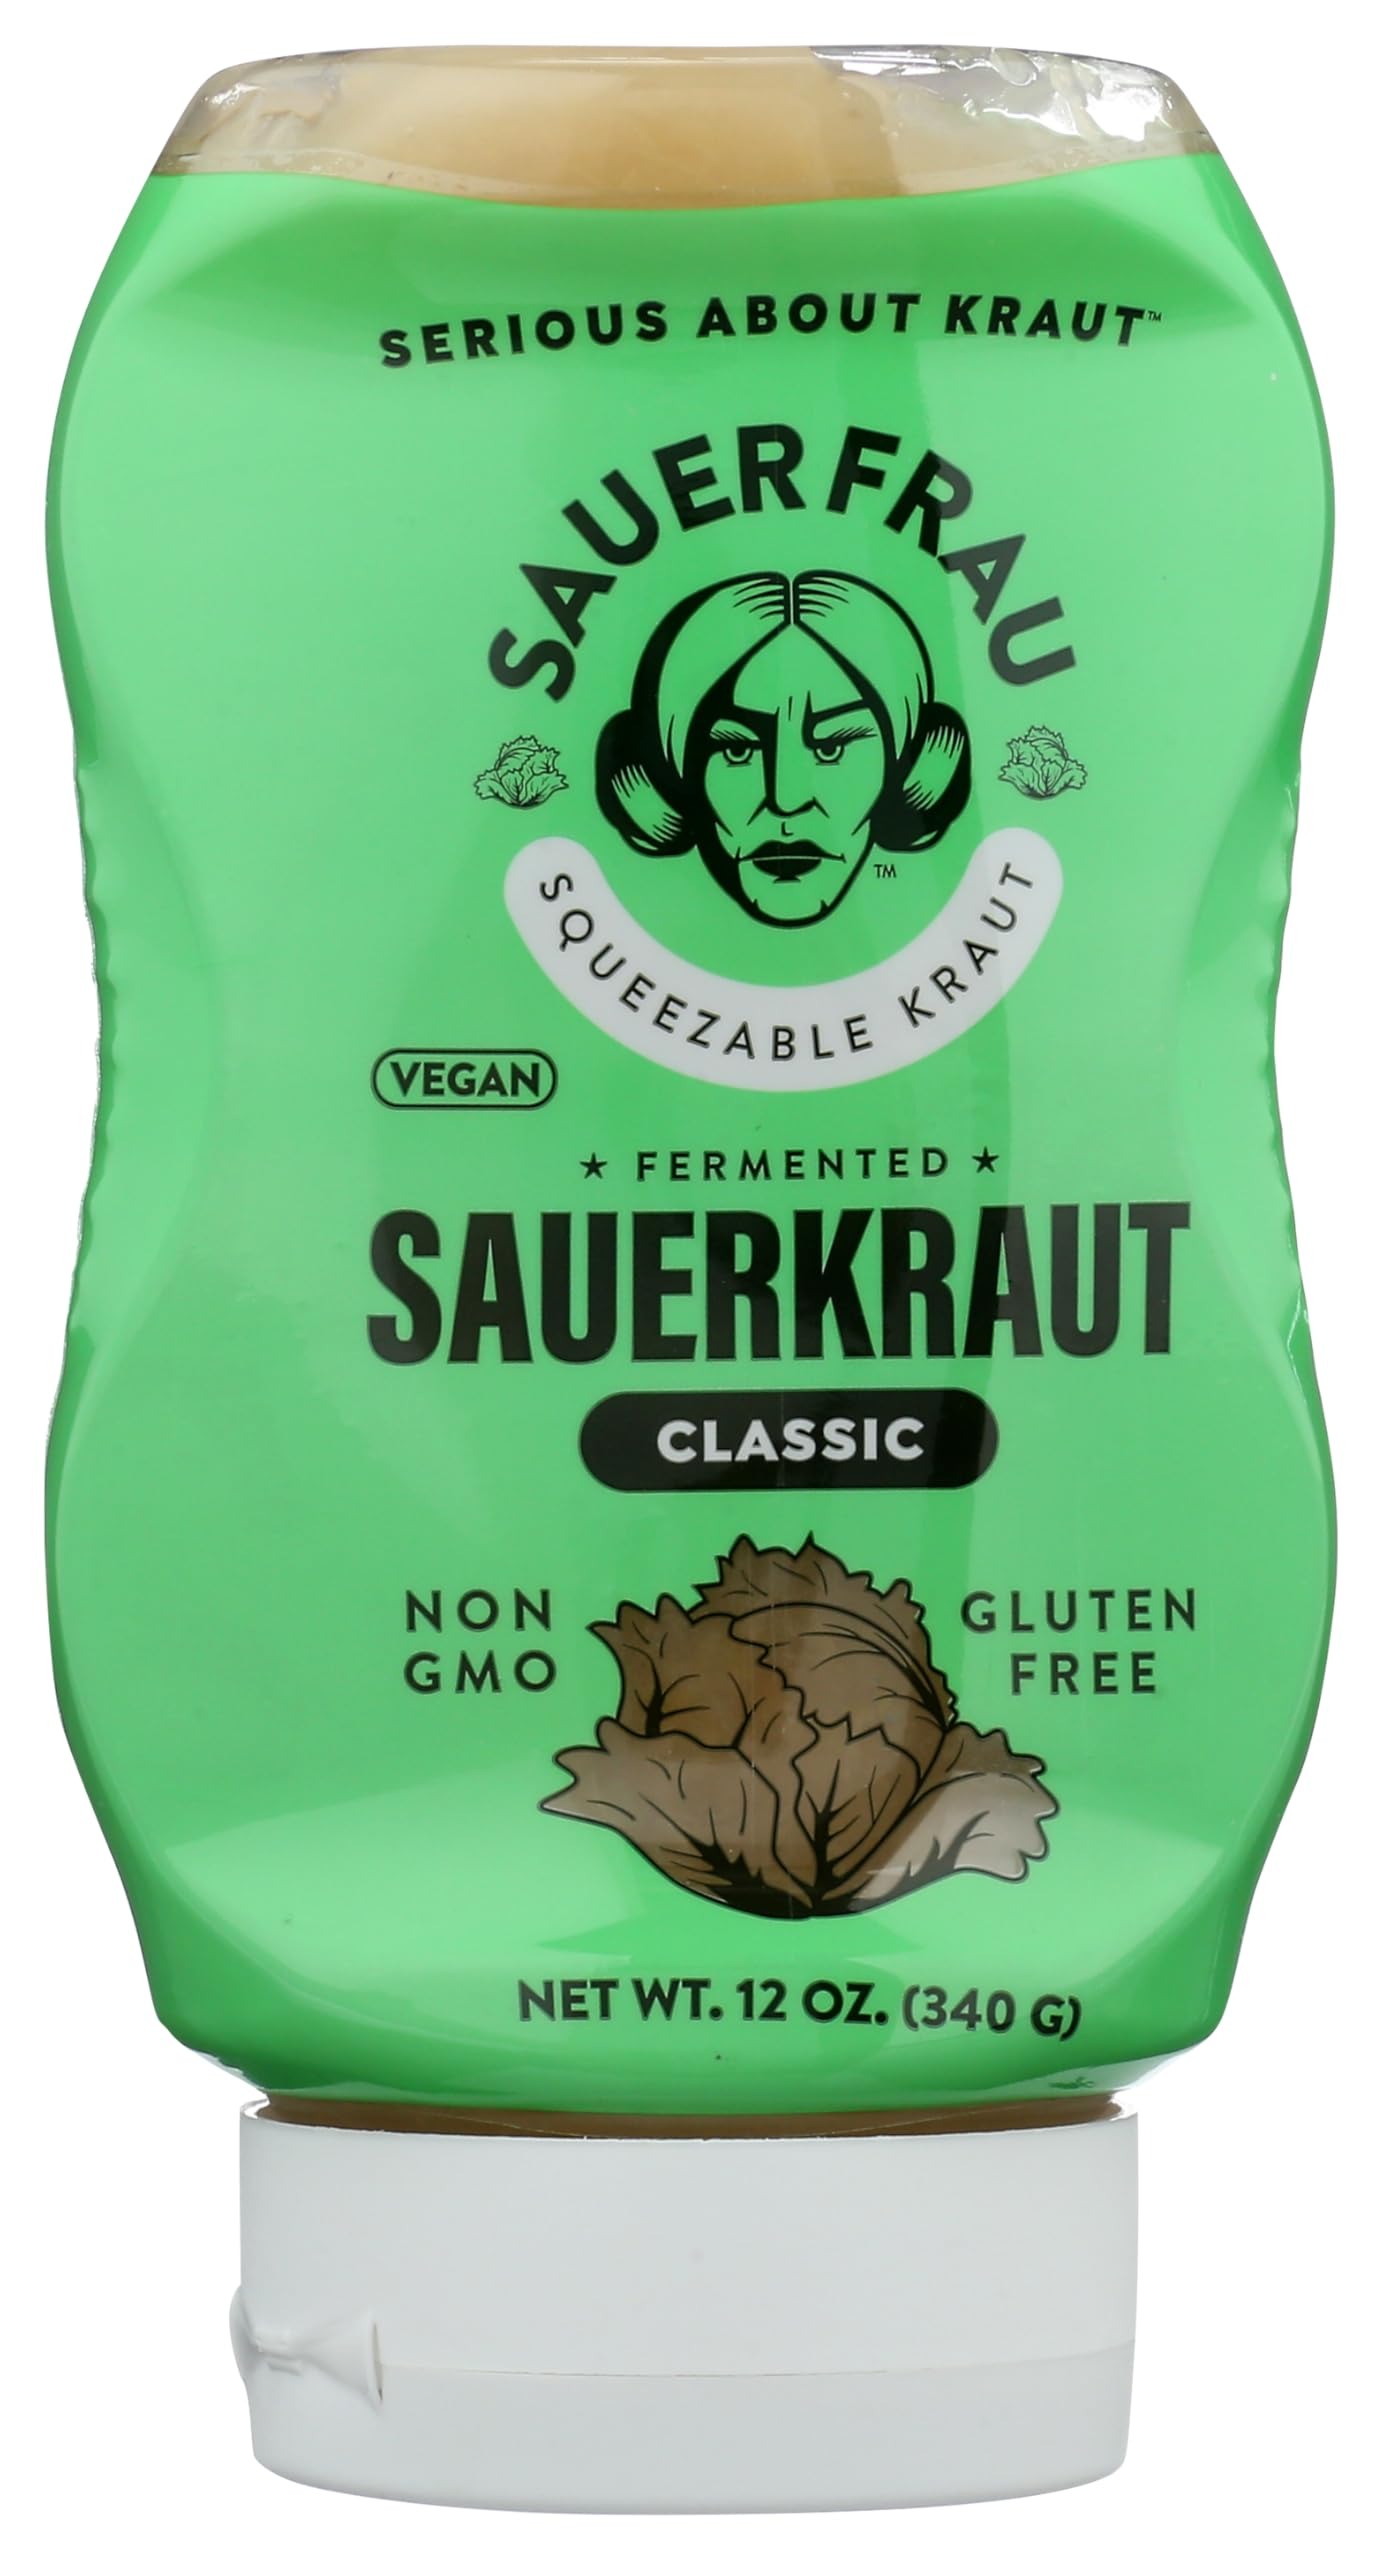
Item Name: Sauer Frau Squeezable Sauerkraut (Classic, 12 Ounce, 1 Bottle)
Bullet Point: Sauer Frau Squeezable Sauerkraut (Classic, 12 Ounce, 1 Bottle)
Product Description: Sauer Frau Squeezable Sauerkraut (Classic, 12 Ounce, 1 Bottle)
Value: 12.0
Unit: Ounce

Price: 3.87